Ginevra Sforza

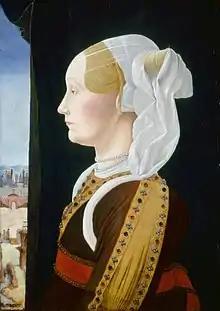

Ginevra Sforza (ca. 144117 May 1507) became the wife of Sante Bentivoglio and then of Giovanni II Bentivoglio, both de facto "signori" (or unofficial leaders, or 'lords') of Bologna. She had 18 children and served the Bentivoglio family by fulfilling the gendered role demanded of her by society.